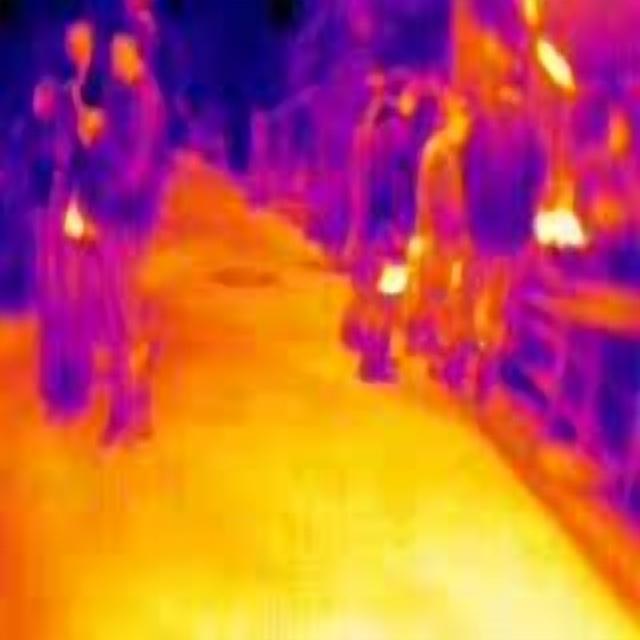
Detected objects:
label: person
label: person
label: person
label: person
label: person
label: person